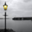
Label: lamp